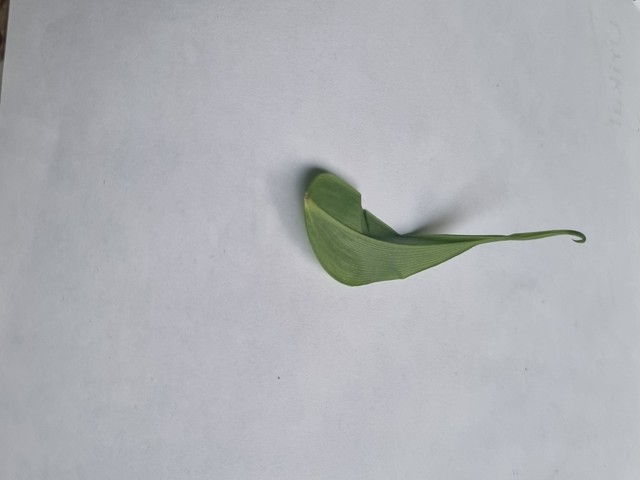
Plant: agnishika